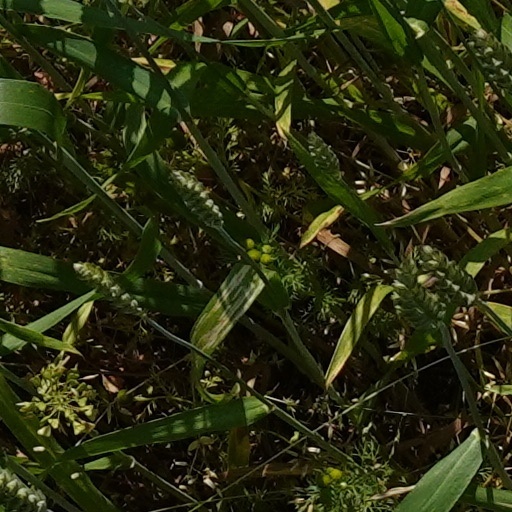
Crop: wheat